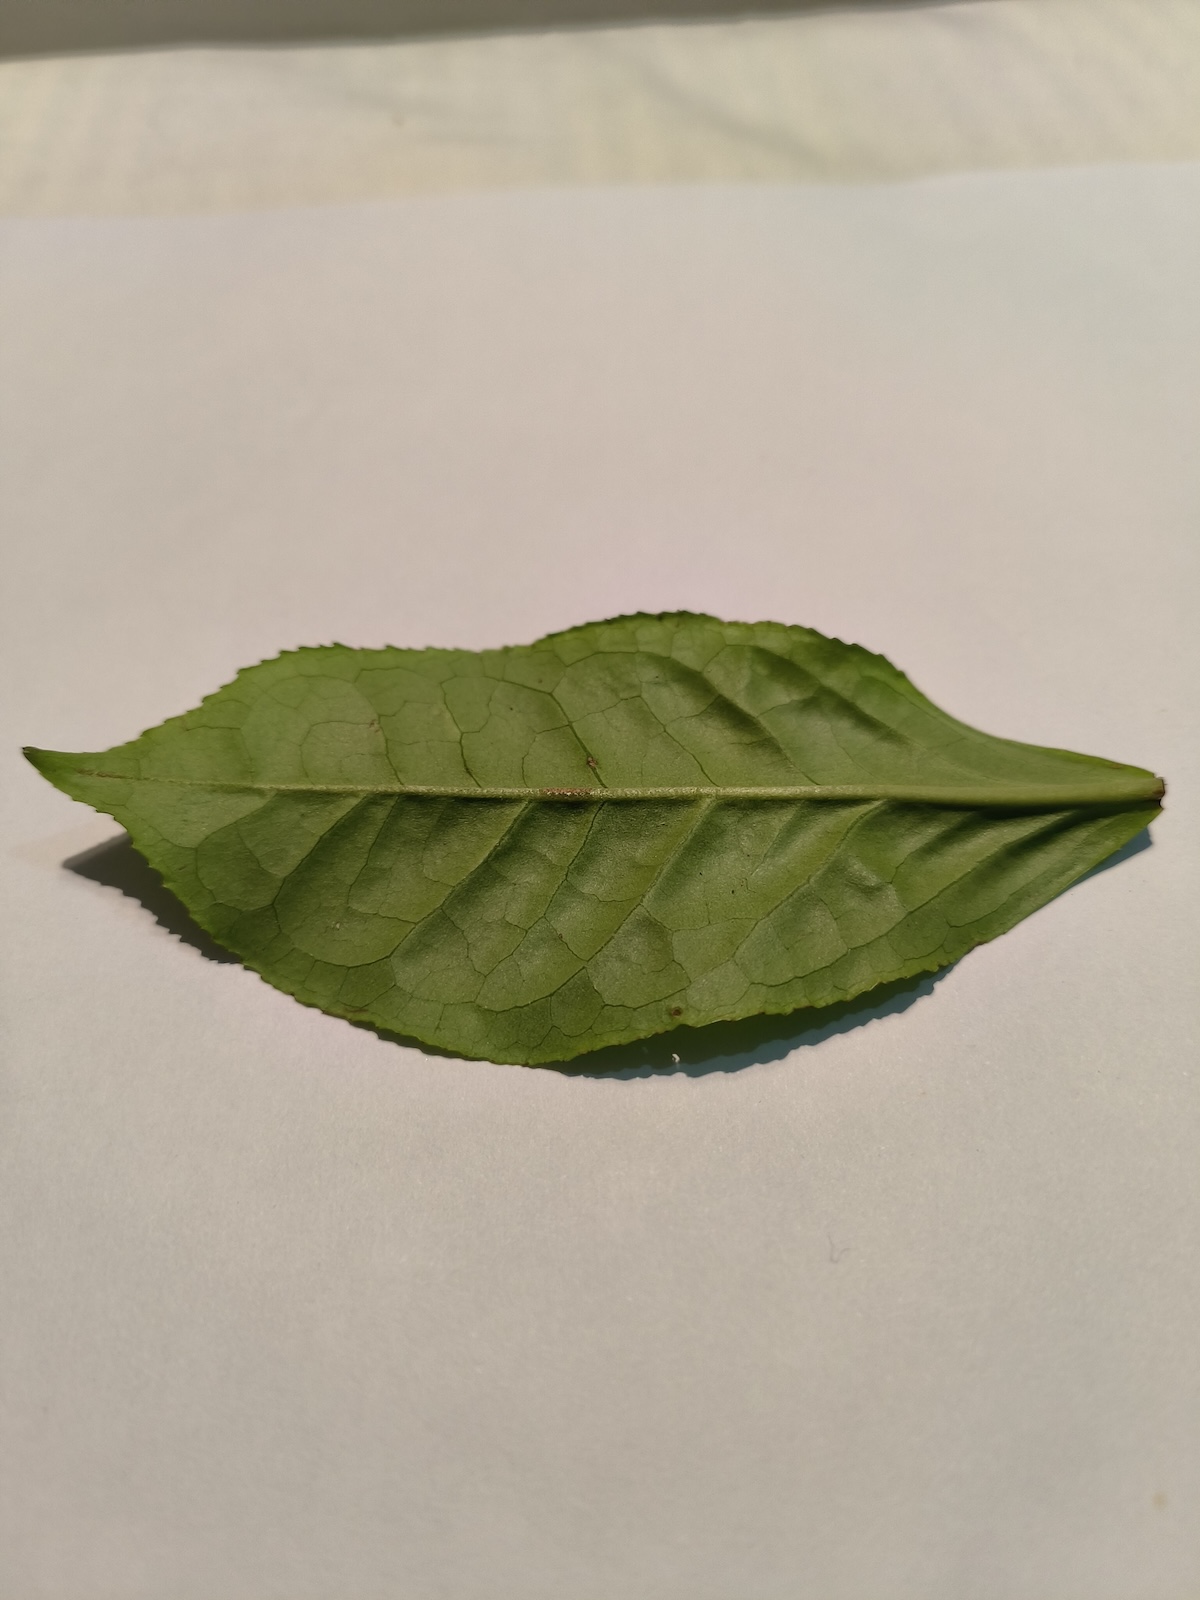
Label: Healthy leaf